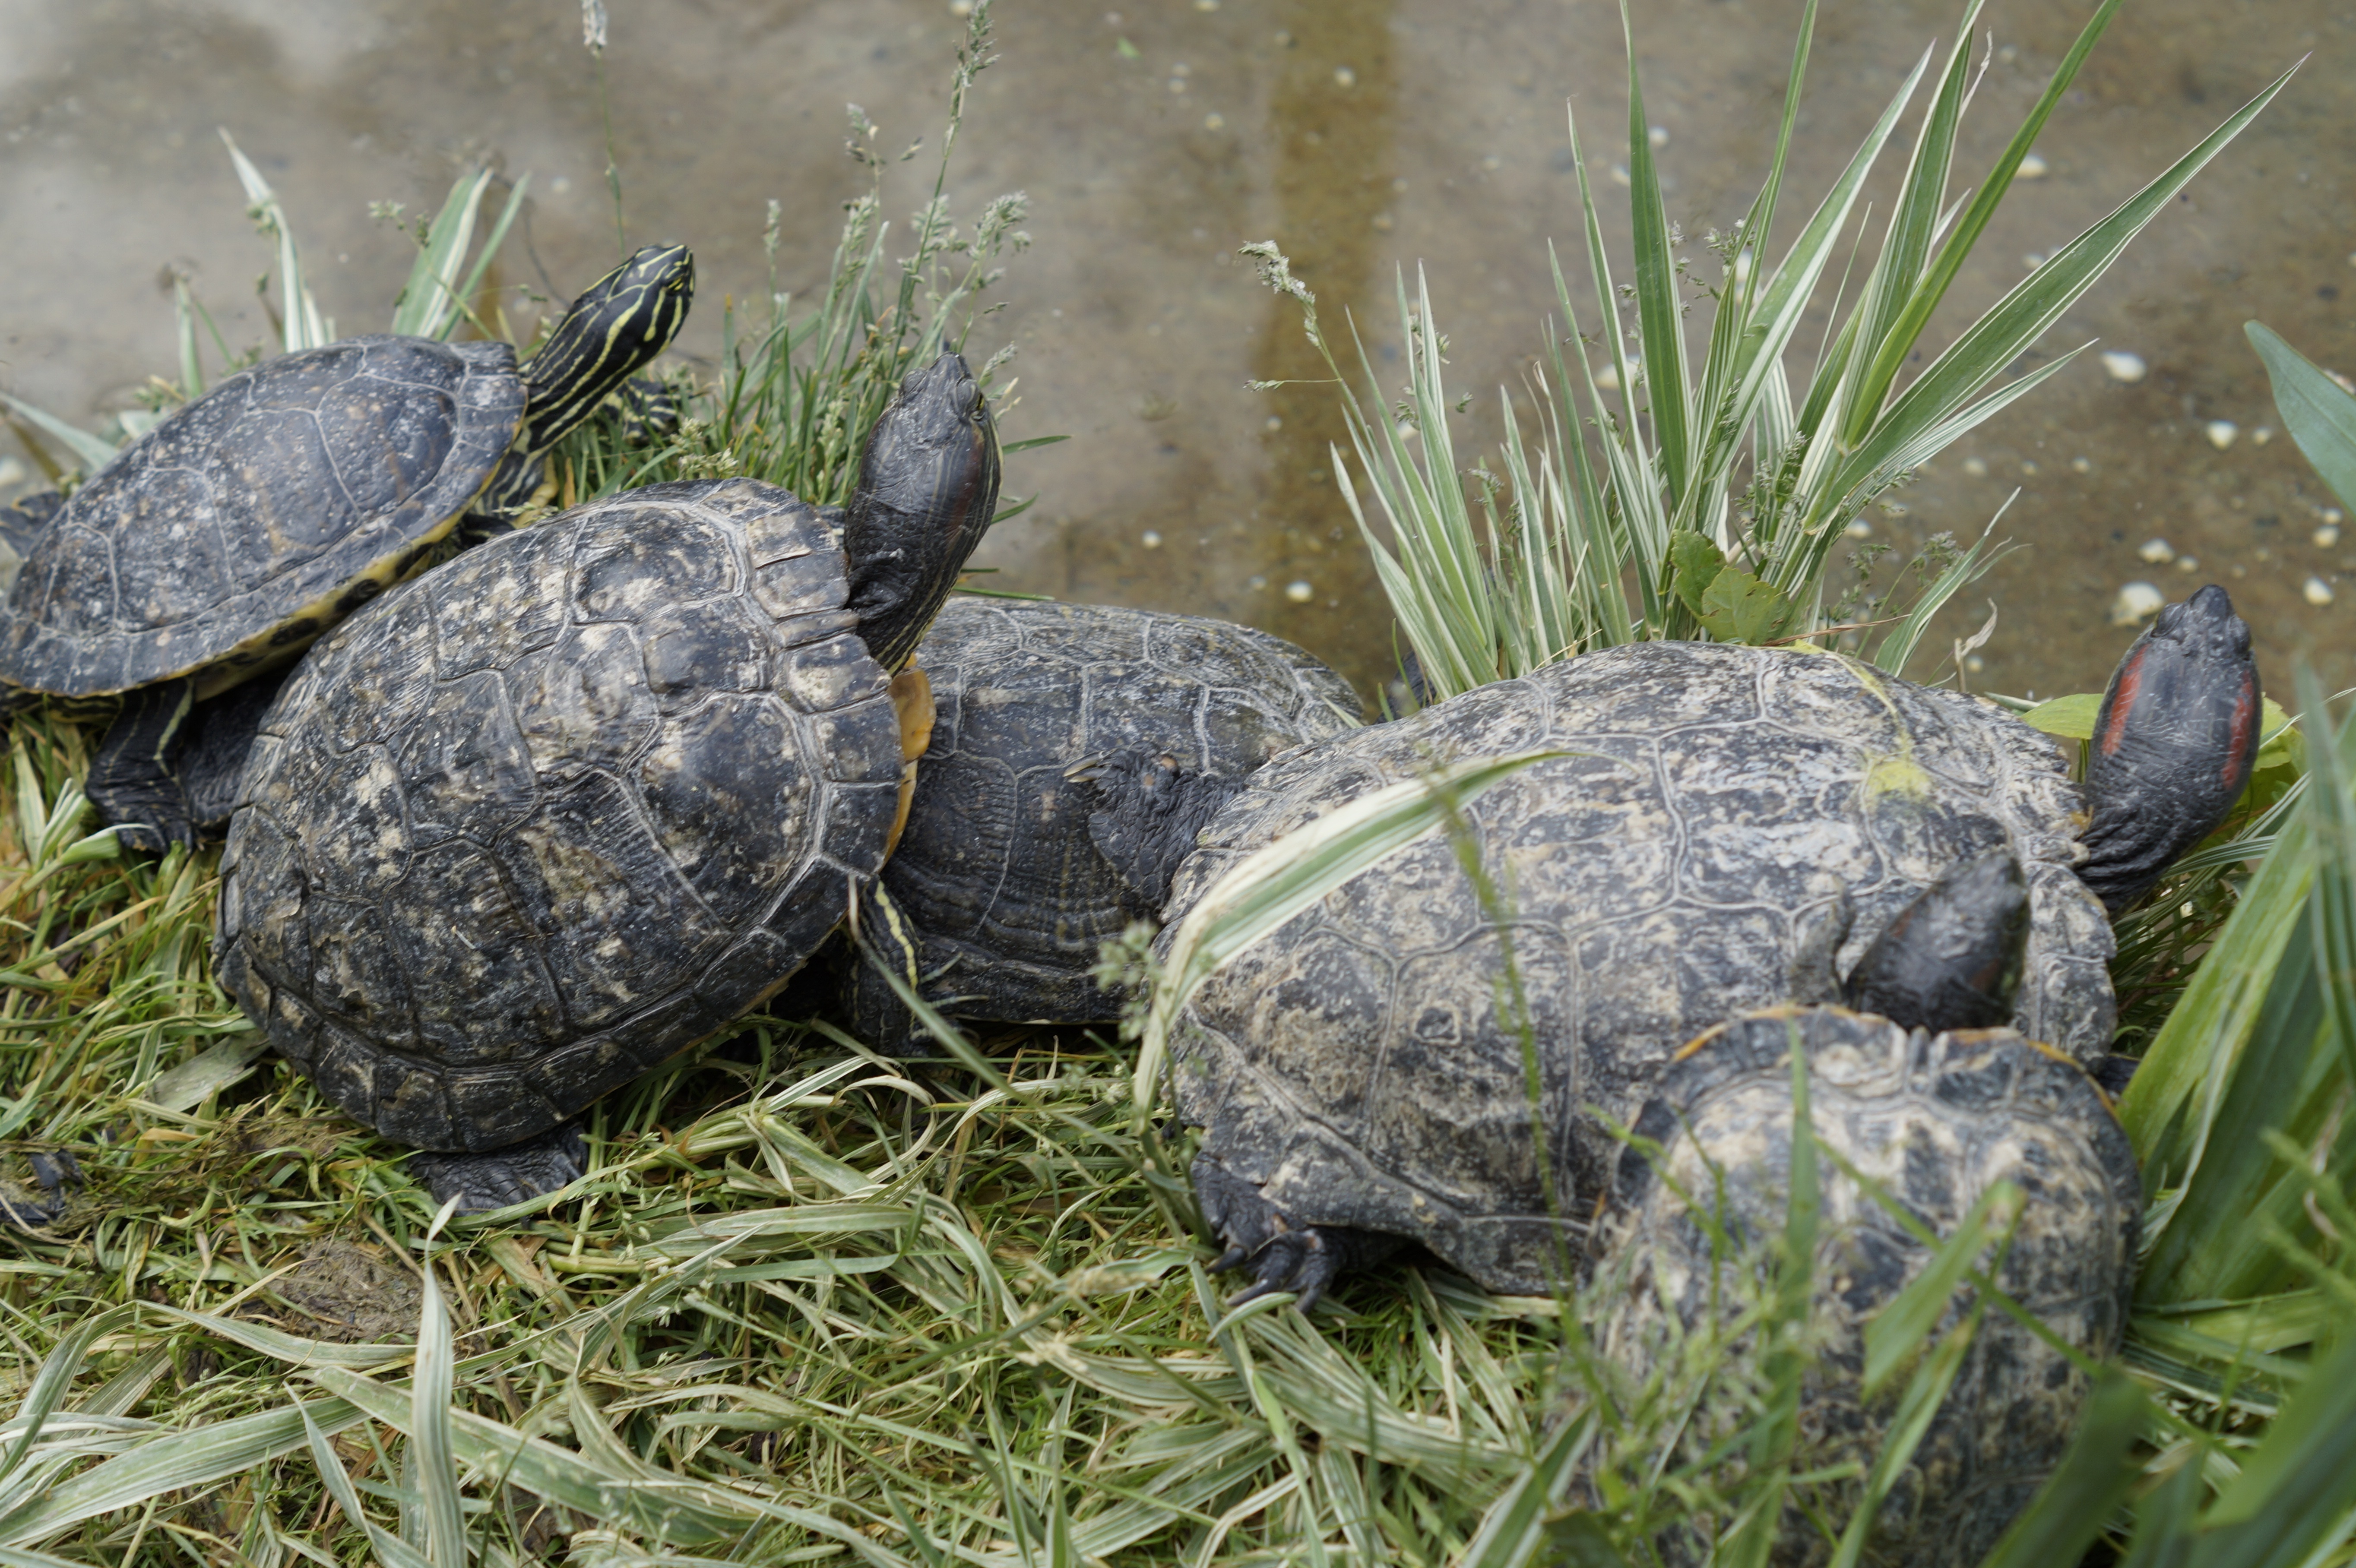
water, lake, animal, pond, wildlife, zoo, portrait, rest, turtle, sea turtle, reptile, fauna, face, drawing, tortoise, vertebrate, creature, turtles, box turtle, panzer, bask, tortoise shell, armored, at the pond, water turtle, on the water, common snapping turtle, on the shore, emydidae, chelydridae